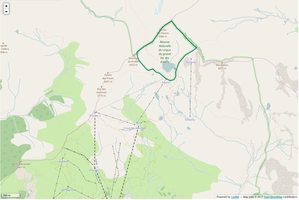
Périmètre de la RNN du cirque du grand lac des Estaris.
La réserve naturelle nationale du cirque du grand lac des Estaris est une réserve naturelle nationale située en Provence-Alpes-Côte d'Azur. Classée en 1974, elle occupe une surface de 145 hectares et protège le cirque entourant le lac des Estaris.